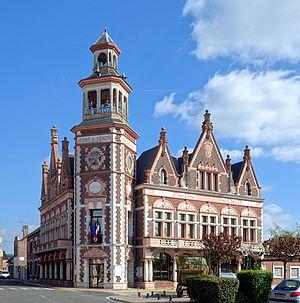
L'hôtel de ville de Pont-à-Vendin.
Pont-à-Vendin est une commune française située dans le département du Pas-de-Calais en région Hauts-de-France. Elle fait partie de la Communaupole de Lens-Liévin qui regroupe 36 communes et comptait 244 561 habitants en 2010. Elle est arrosée par la Deûle canalisée.